Zhenjiang

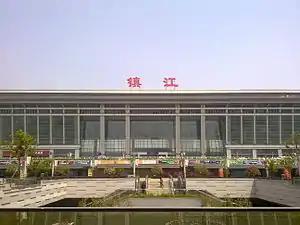
The new Zhenjiang Railway Station

Zhenjiang is located in the convenient Yangtze River Delta transport corridor, at the crossroads of the Grand Canal and the Yangtze, and between the Shanghai and Nanjing economic regions. The Port of Zhenjiang is the third largest port on the Yangtze. The city has two Yangtze River crossings. The Runyang Yangtze River Bridge complex, which has one of the longest suspension bridge spans in the world, connects to Yangzhou. The Taizhou Yangtze River Bridge, one of the longest cable-stayed bridges in the world, connects Yongzhong with Taizhou.